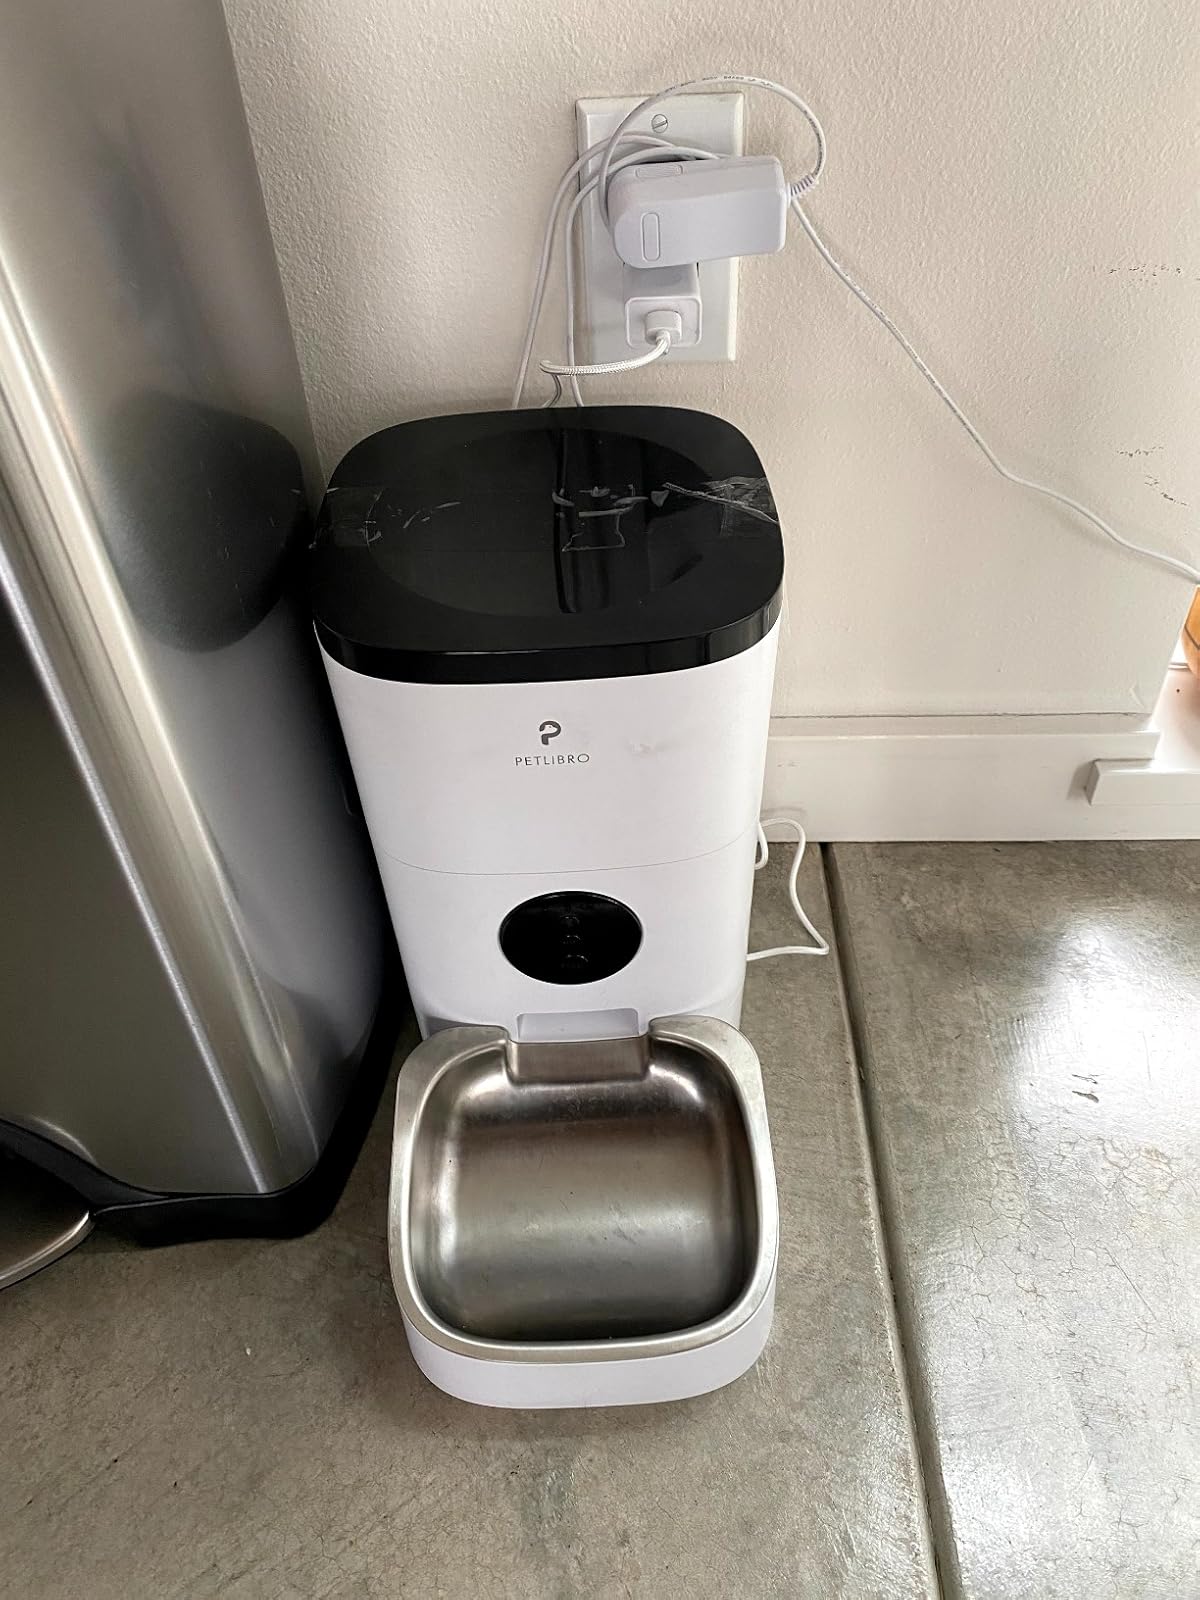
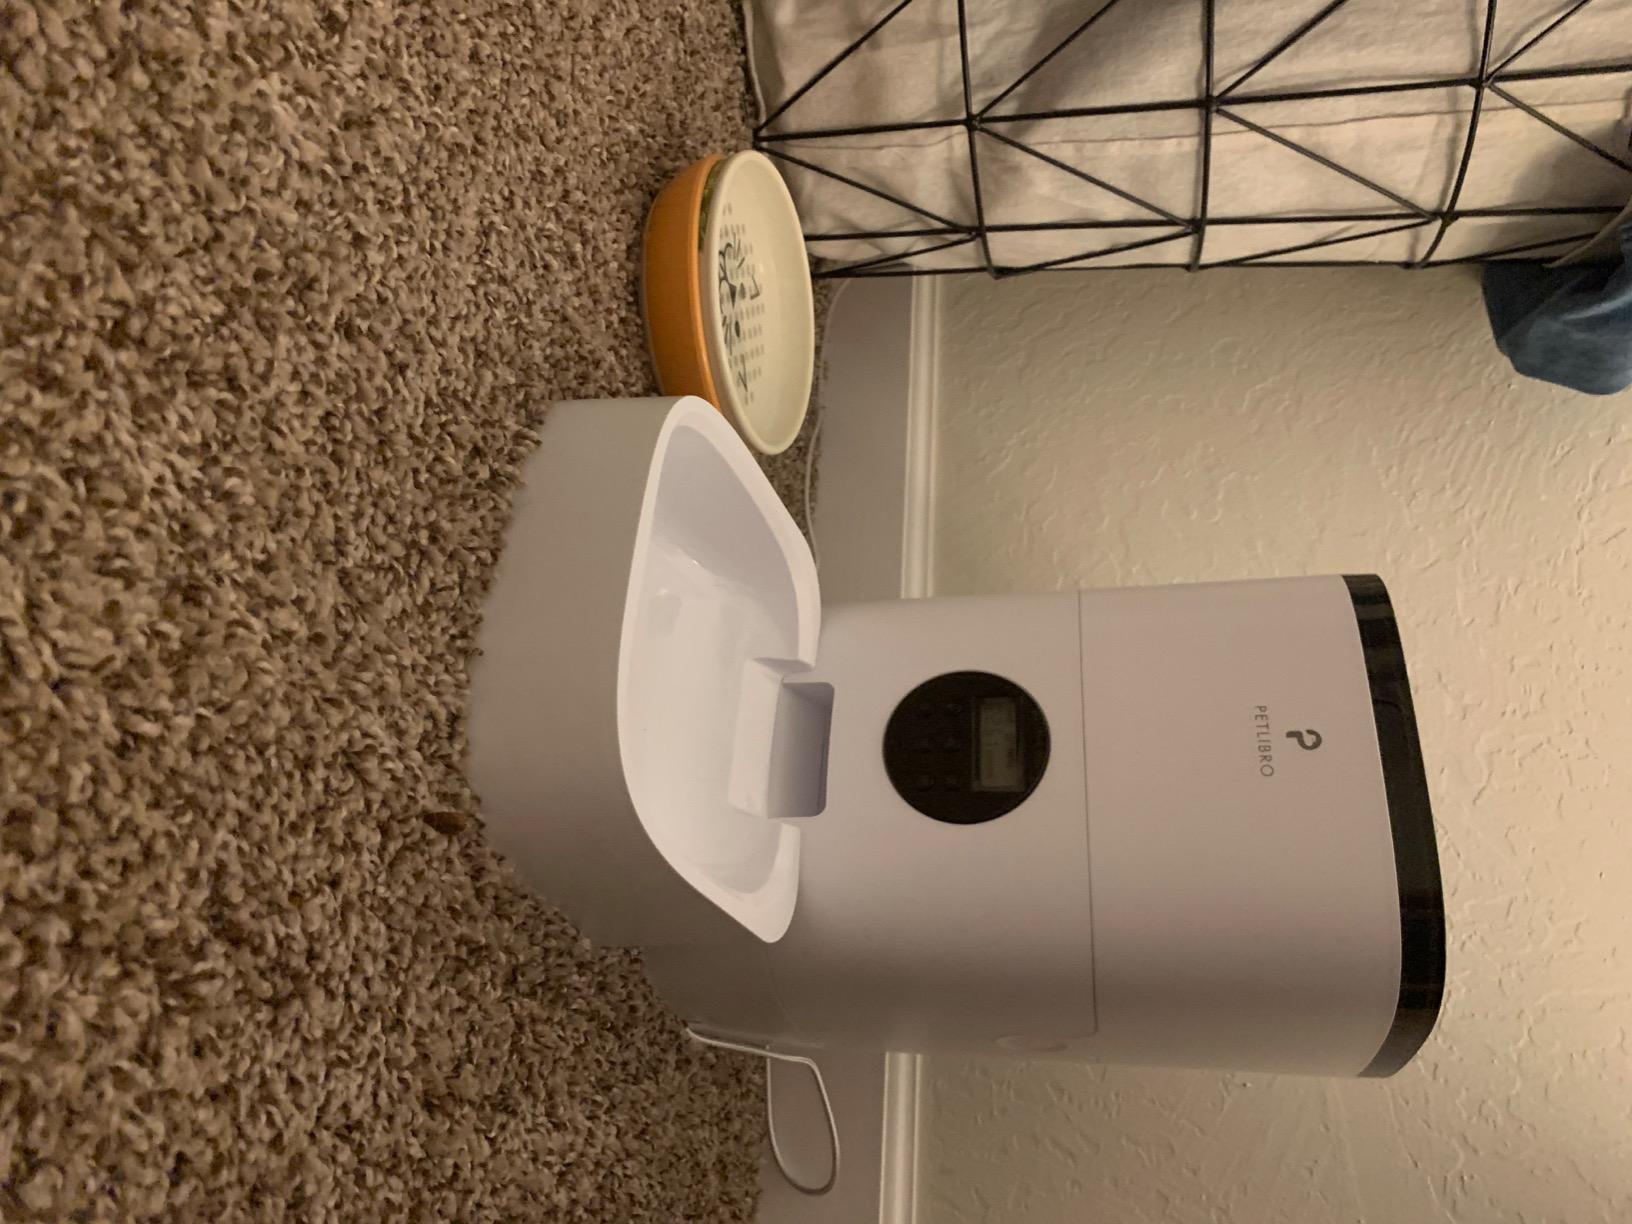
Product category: items_feeder
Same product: yes